GMD SD40-2F

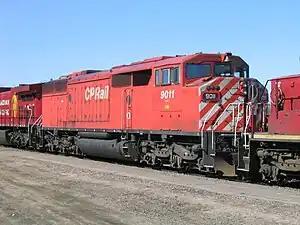
CP 9011 in Chalk River, Ontario

The GMD SD40-2F is a C-C diesel locomotive built by General Motors Diesel. It was fundamentally an SD40-2 in a cowl unit full-width body. A total of 25 units were built solely for the Canadian Pacific Railway. They were delivered in 1988 and 1989, after the end of production for the regular SD40-2. The engines were CP's only cowl units, and have been nicknamed "Red Barns" by railfans.